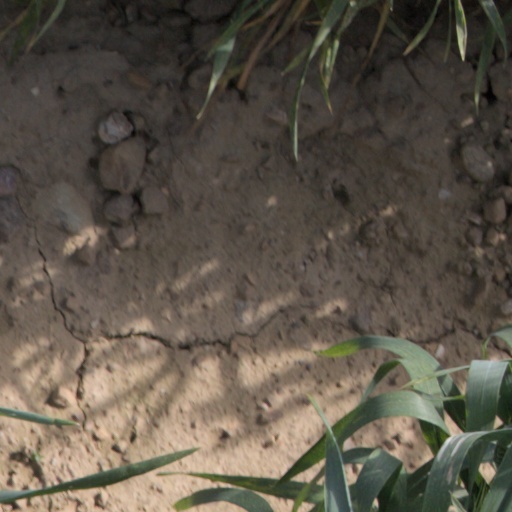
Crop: wheat